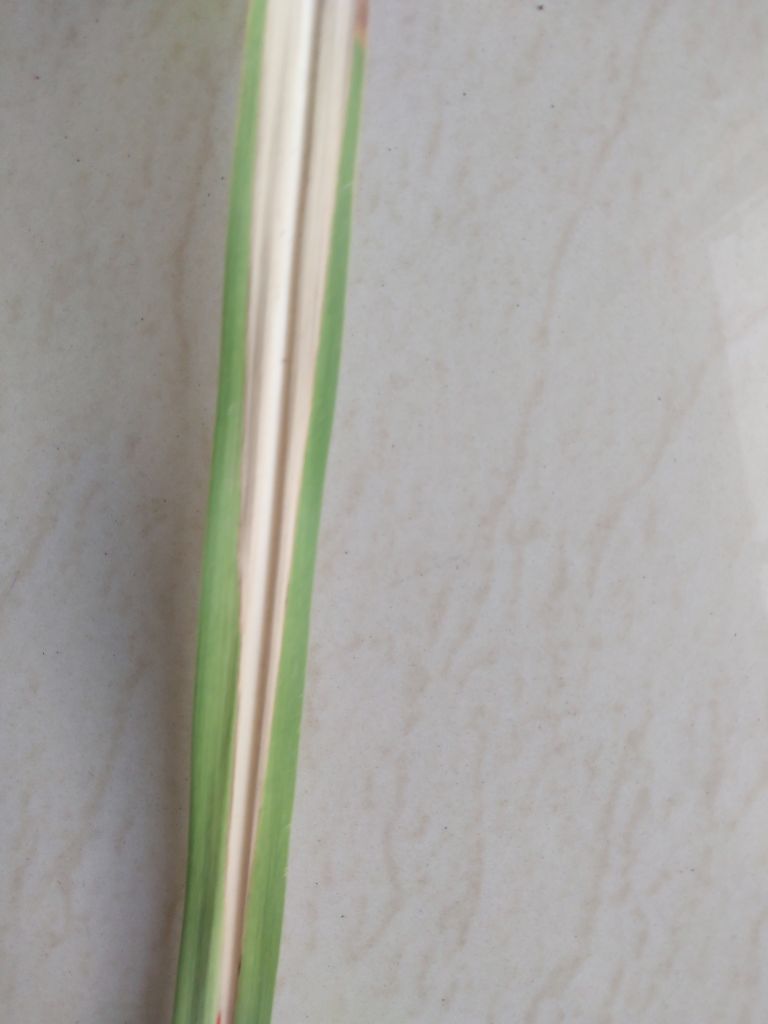
Label: Brown Spot